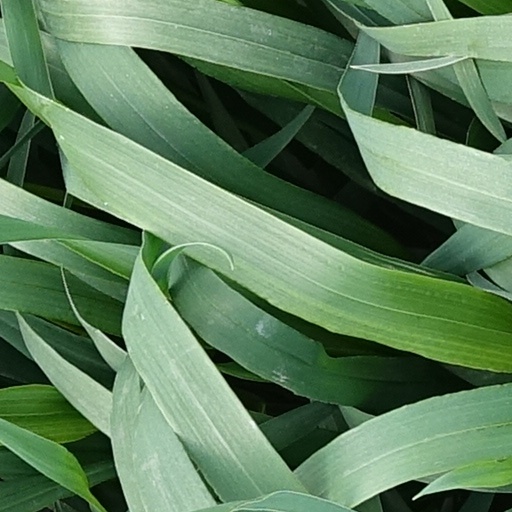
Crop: wheat